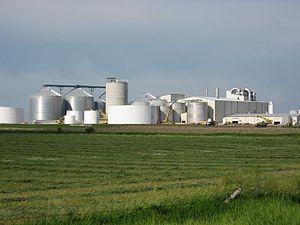
Le Dakota du Sud /dakɔta dy syd/ est un État du Nord des États-Unis, bordé à l'ouest par le Wyoming et le Montana, au nord par le Dakota du Nord, à l'est par le Minnesota et l'Iowa et au sud par le Nebraska. État situé dans l'ouest des plaines du Midwest, il possède un climat continental. Il compte 814 180 habitants en 2010. Sa capitale est Pierre et sa plus grande ville Sioux Falls, avec environ 154 000 habitants.